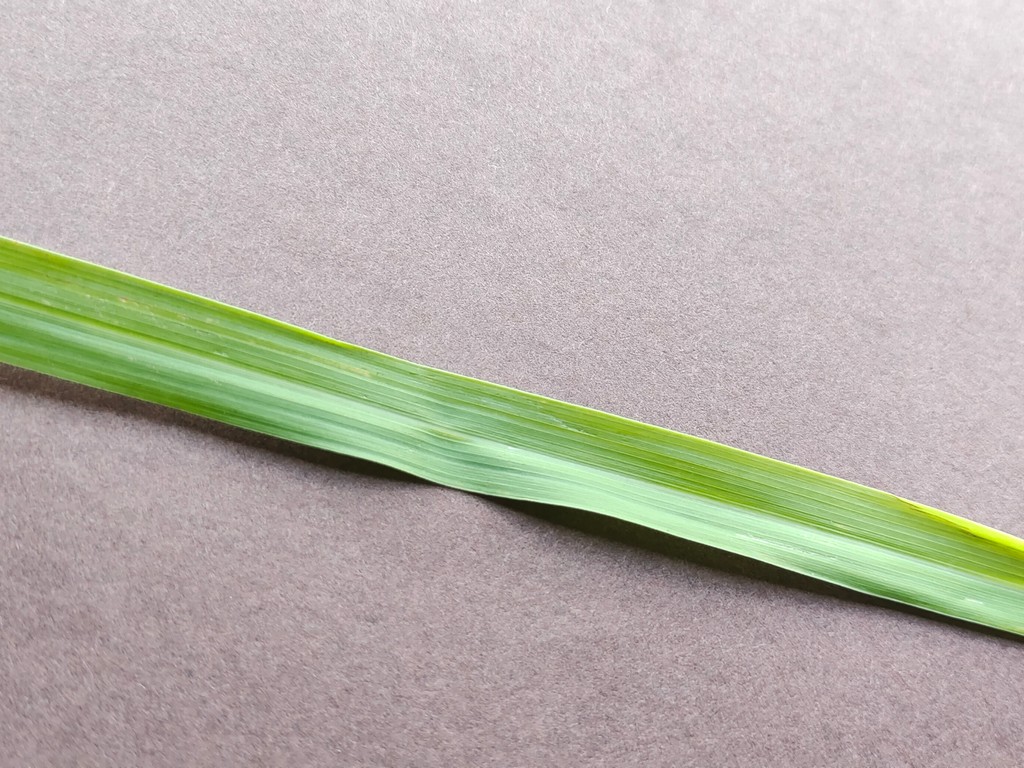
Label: Healthy